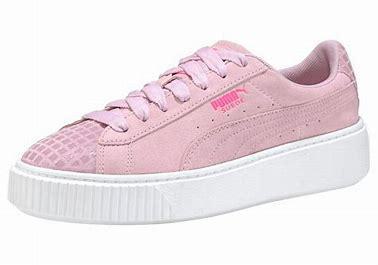
Brand: Puma
Model: Suede Platform